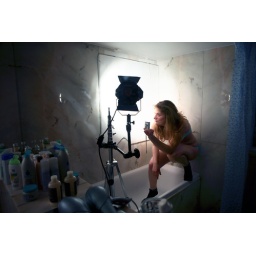
Djuliet with socks &amp;amp; swimming suit in a bathroom (shooting for a corporate movie)